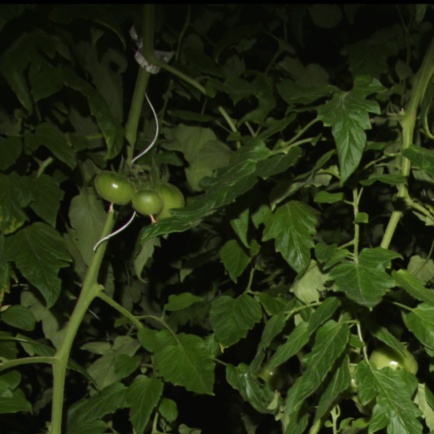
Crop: tomato